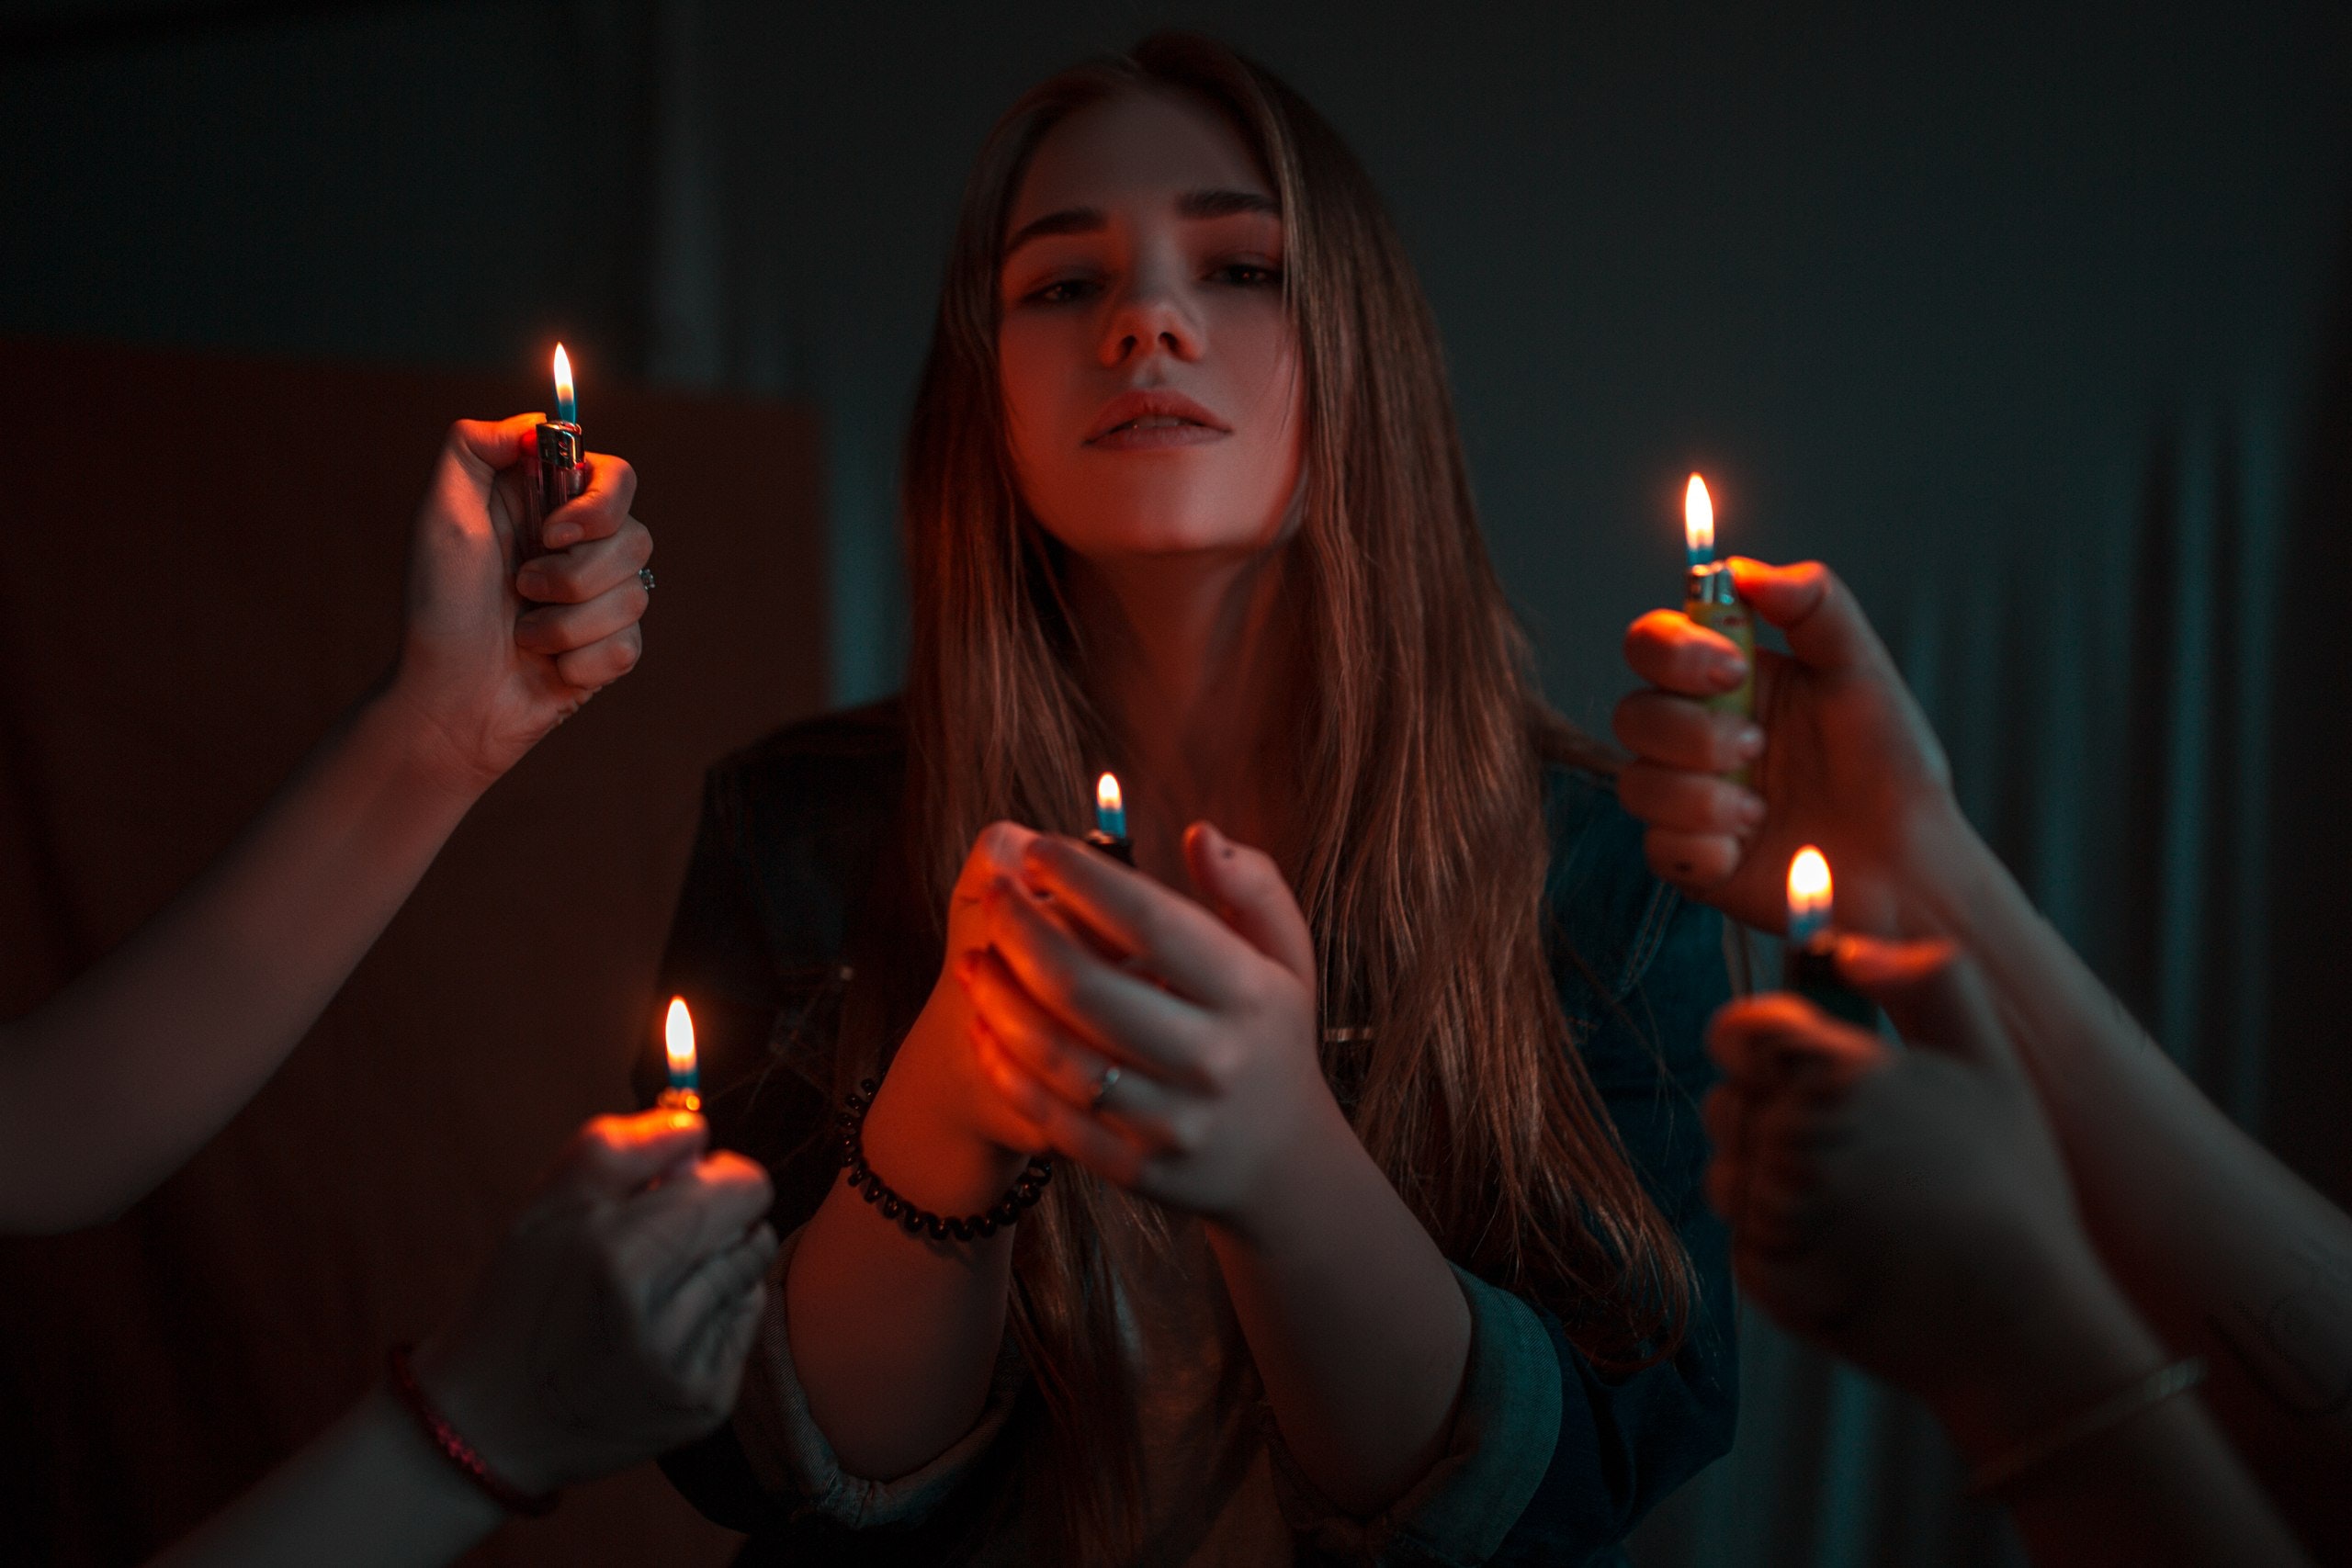
woman, lighting, orange, light, lip, smoking, finger, darkness, hand, fun, candle, flame, photography, nail, fire, plant, night, party, interior design, brown hair, gesture